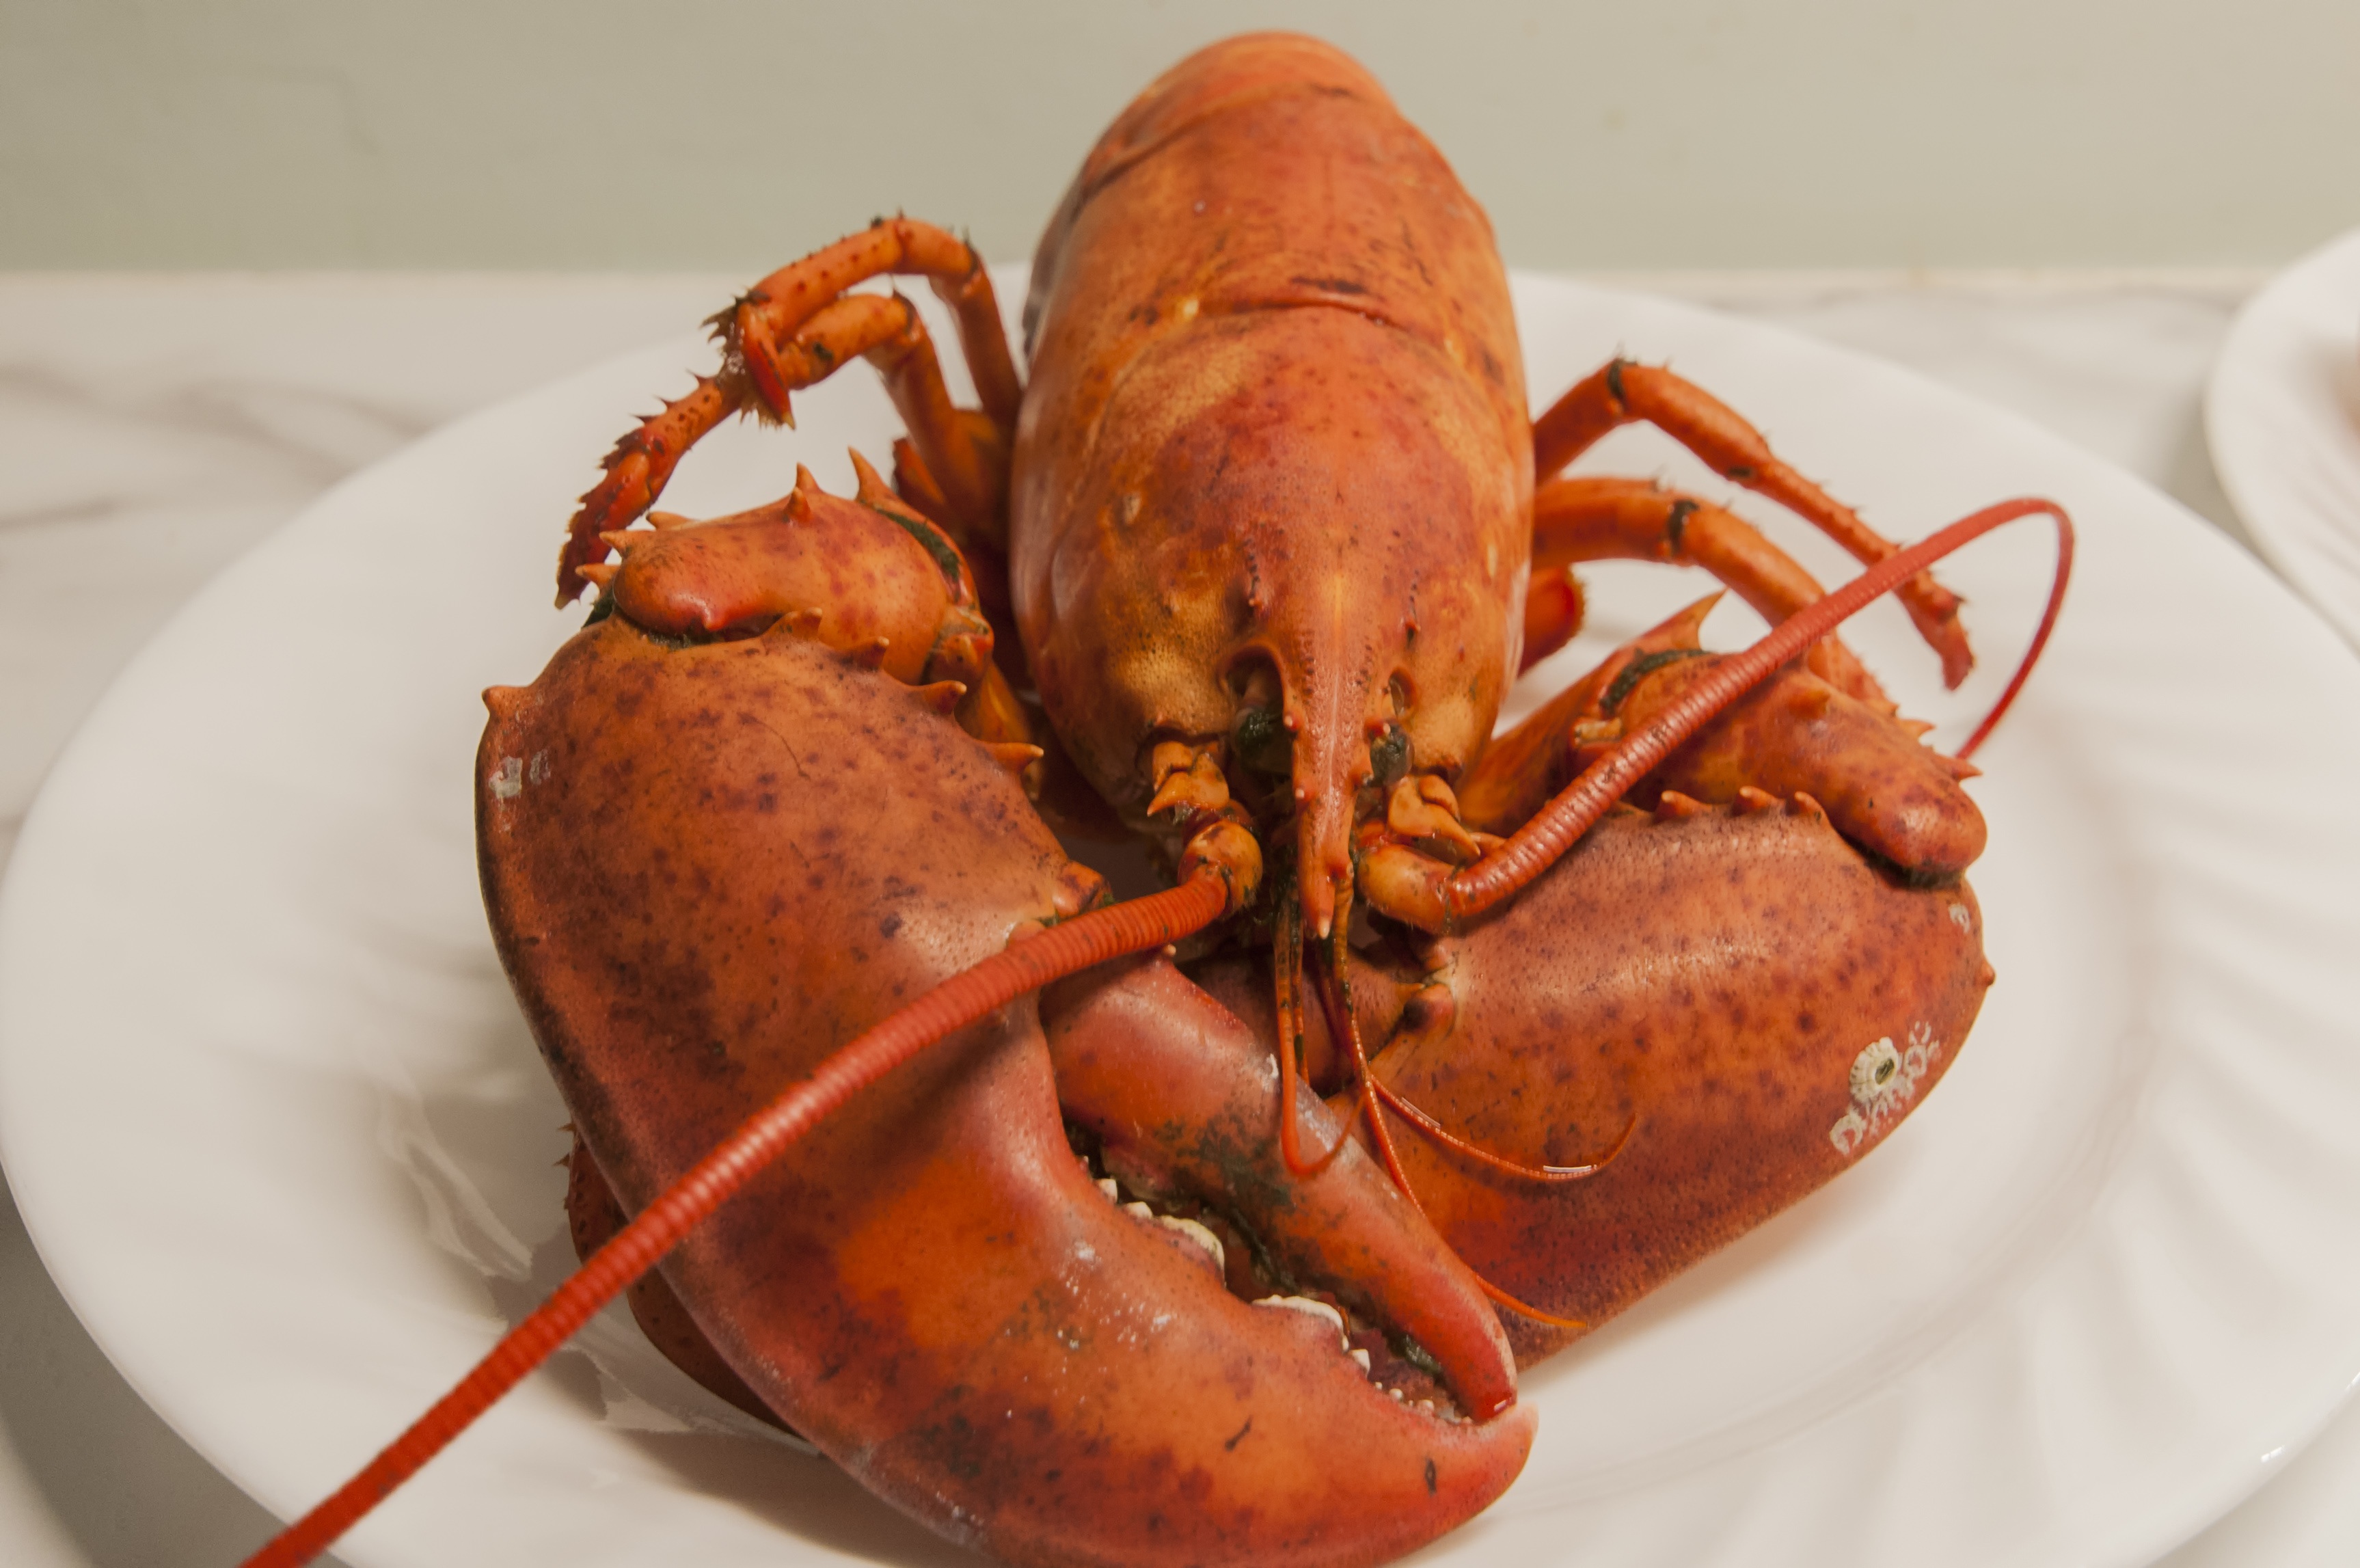
food, seafood, shellfish, claw, invertebrate, lobster, crustacean, cooked, arthropod, decapoda, animal source foods, dungeness crab, american lobster, homarus, spiny lobster, homarus gammarus, soft shell crab